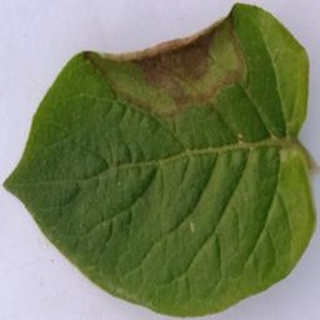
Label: potato_late_blight